Medynsky Uyezd

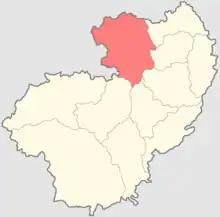

Medynsky Uyezd ("Меды́нский уе́зд") was one of the subdivisions of the Kaluga Governorate of the Russian Empire. It was situated in the northern part of the governorate. Its administrative centre was Medyn.